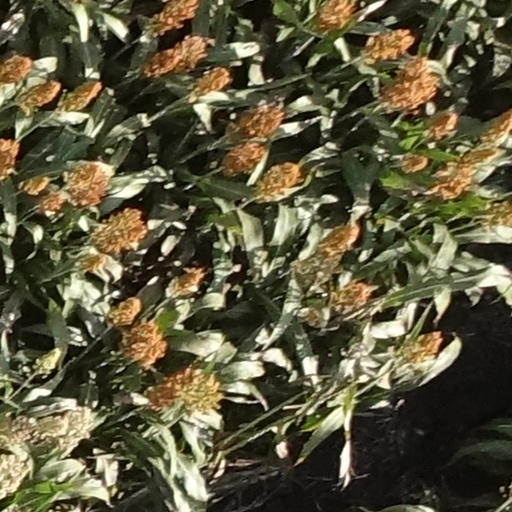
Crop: sorghum